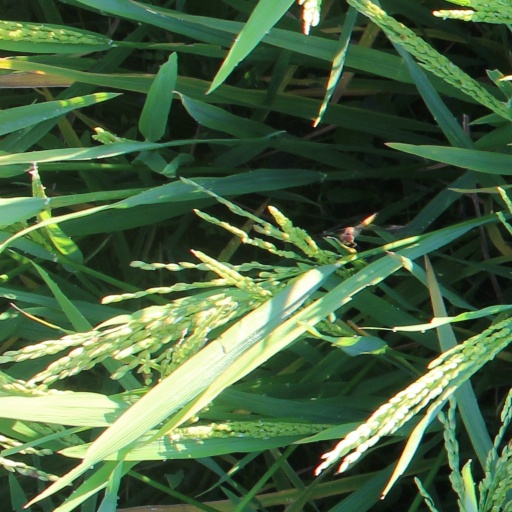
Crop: rice